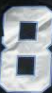
Number: 8